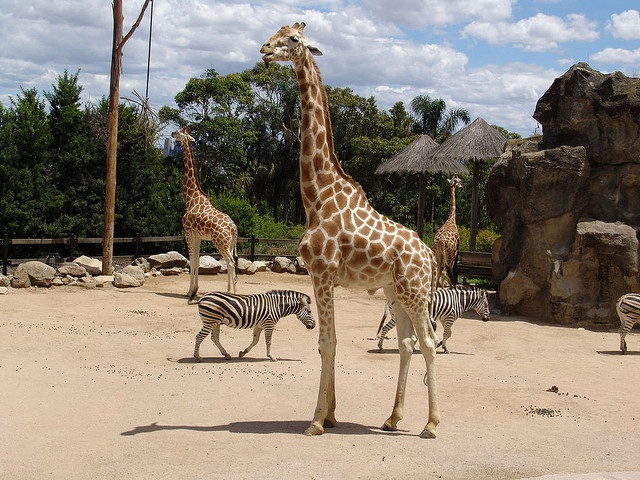
Giraffes and zebras grouped inside a common enclosure.
Three giraffes standing and three zebra standing in a zoo.
3 giraffes and 3 zebras in an exhibit
three giraffes and three zebra are at the zoo.
Three Giraffe and two small Zebras are looking on.